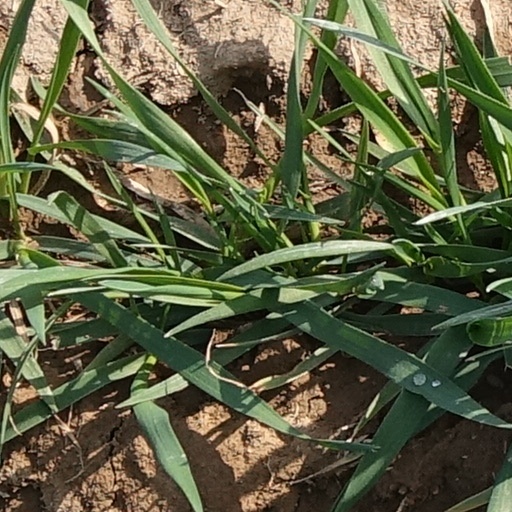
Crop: wheat